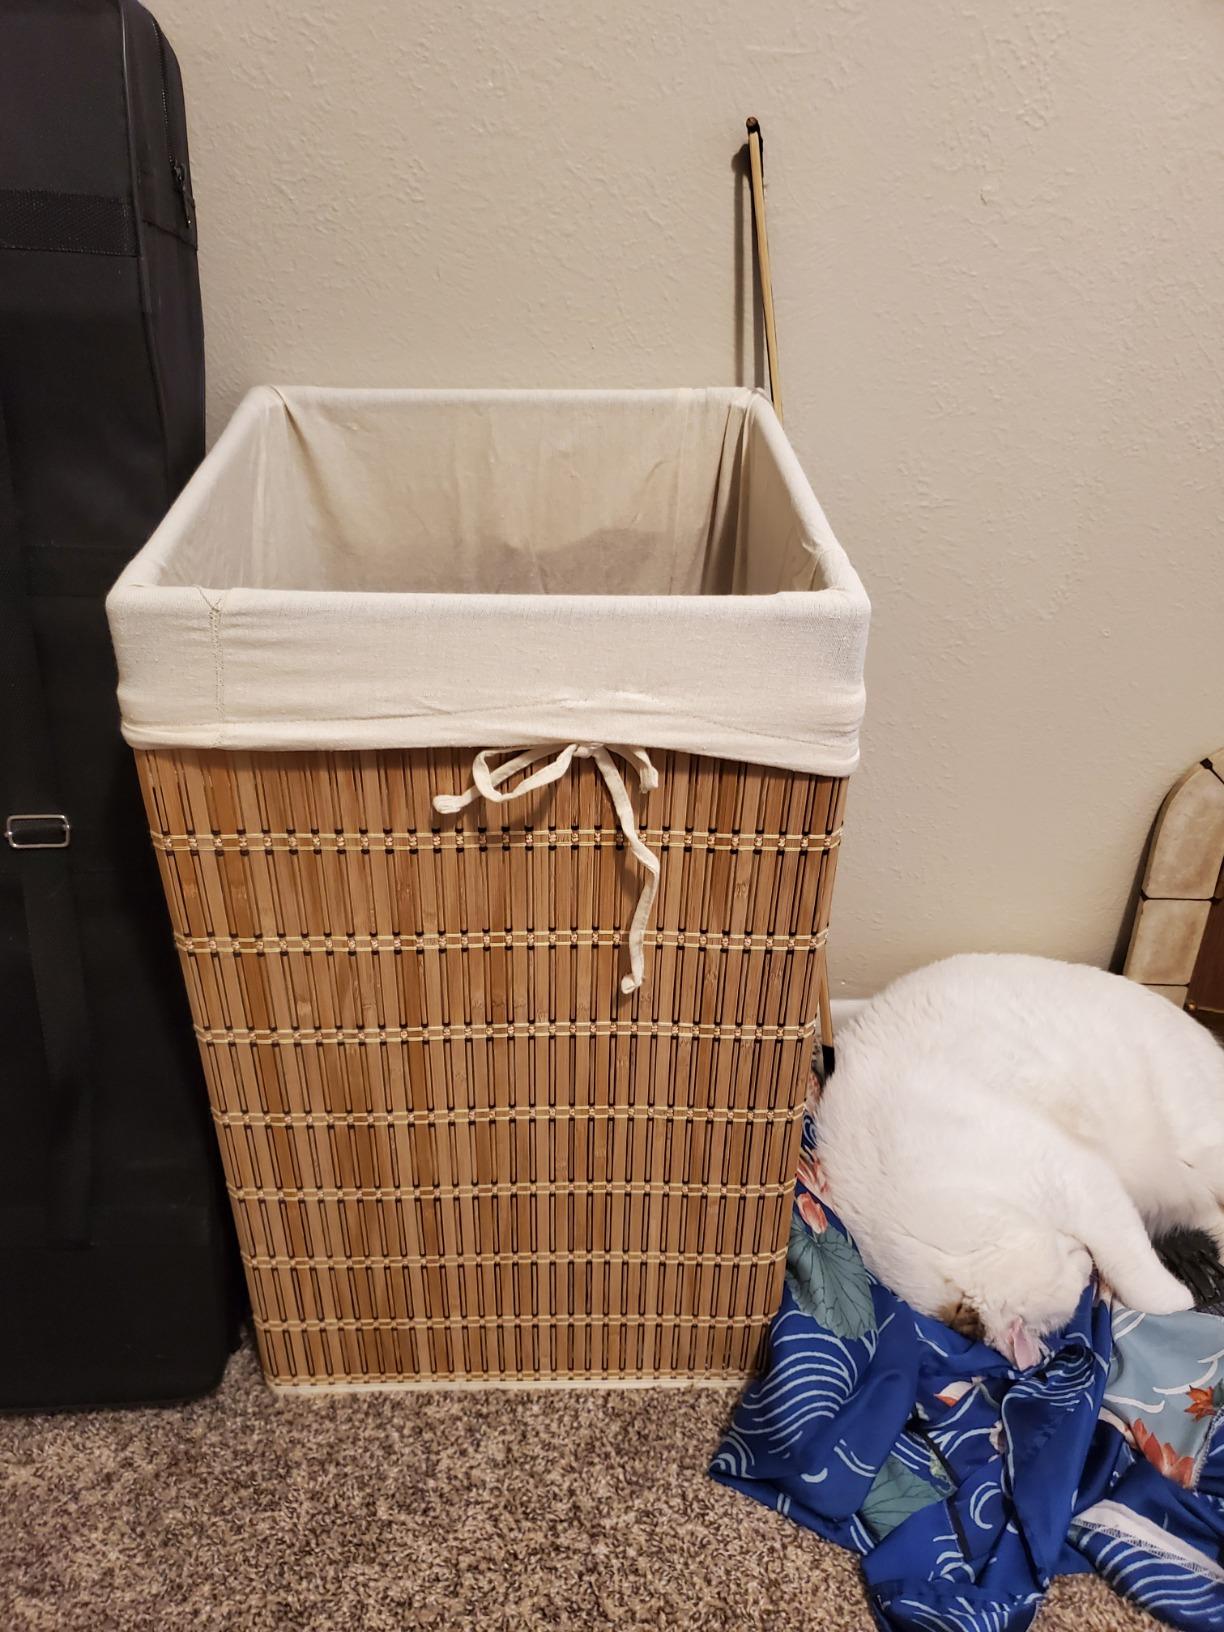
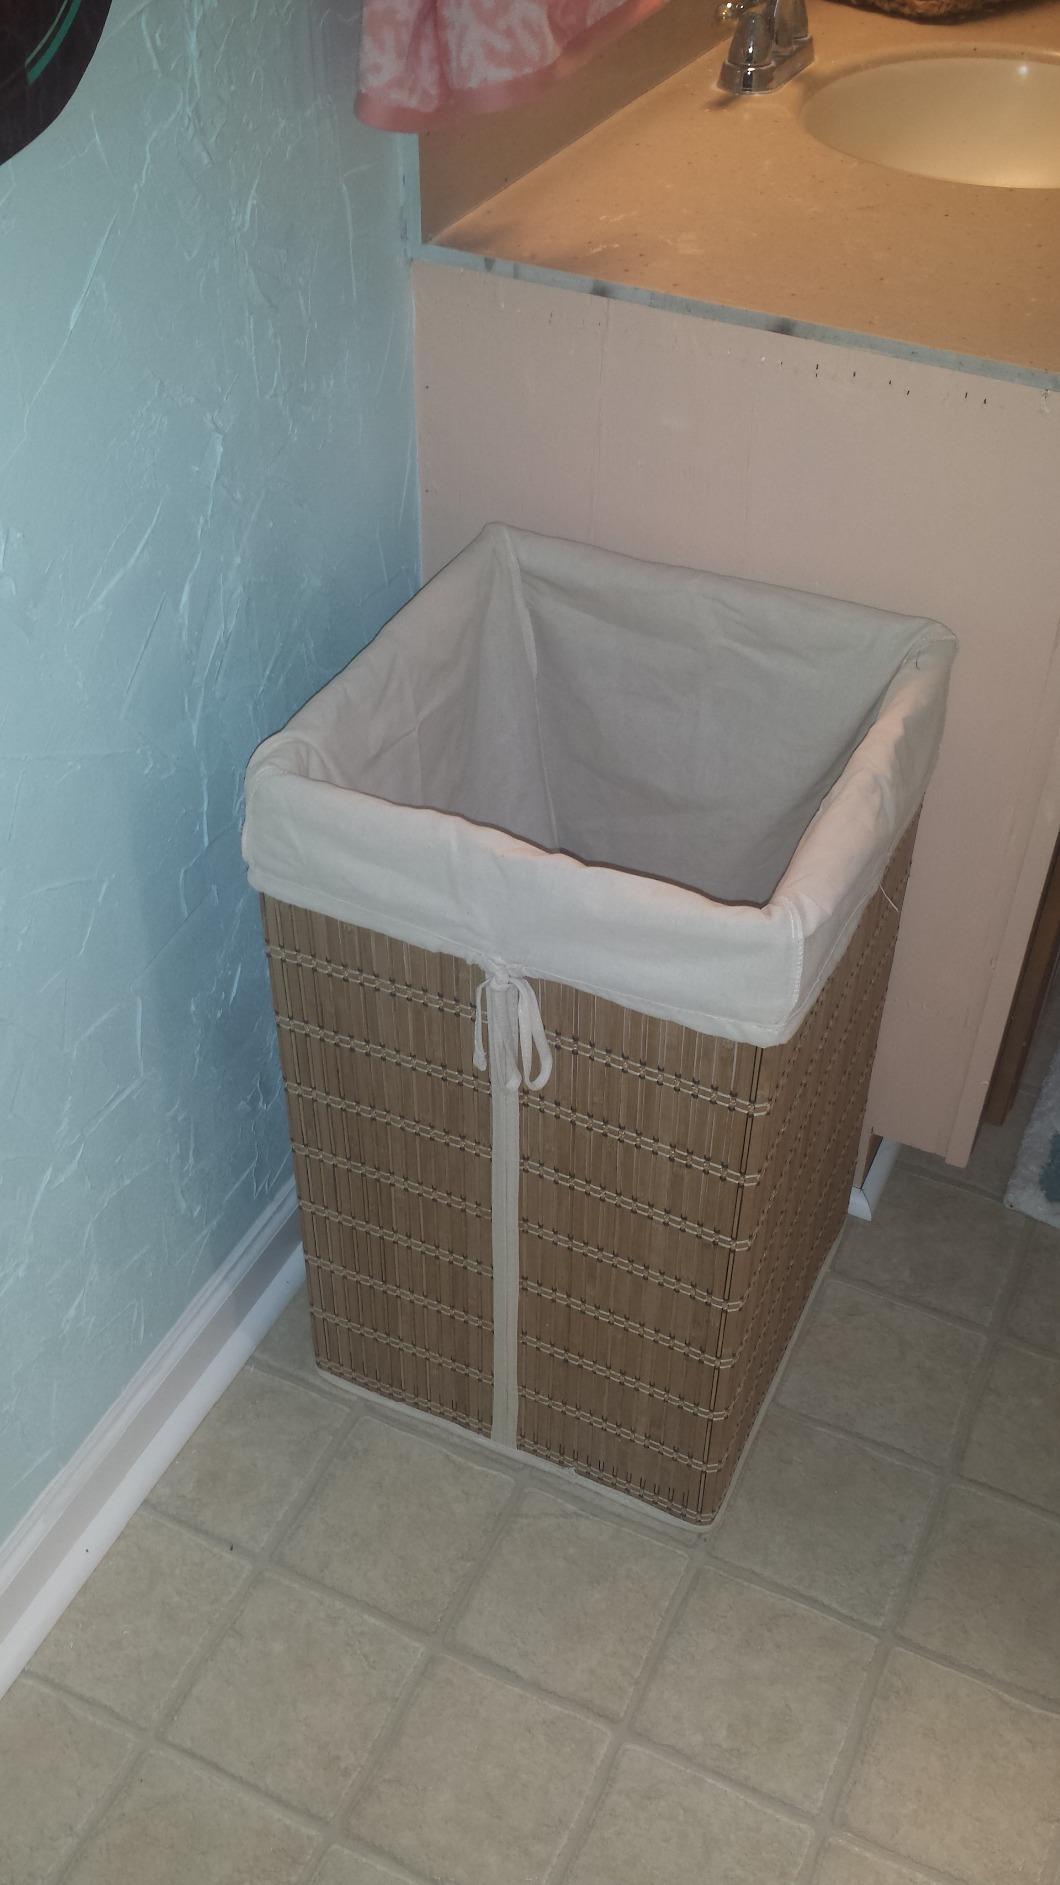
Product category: items_hamper
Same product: yes